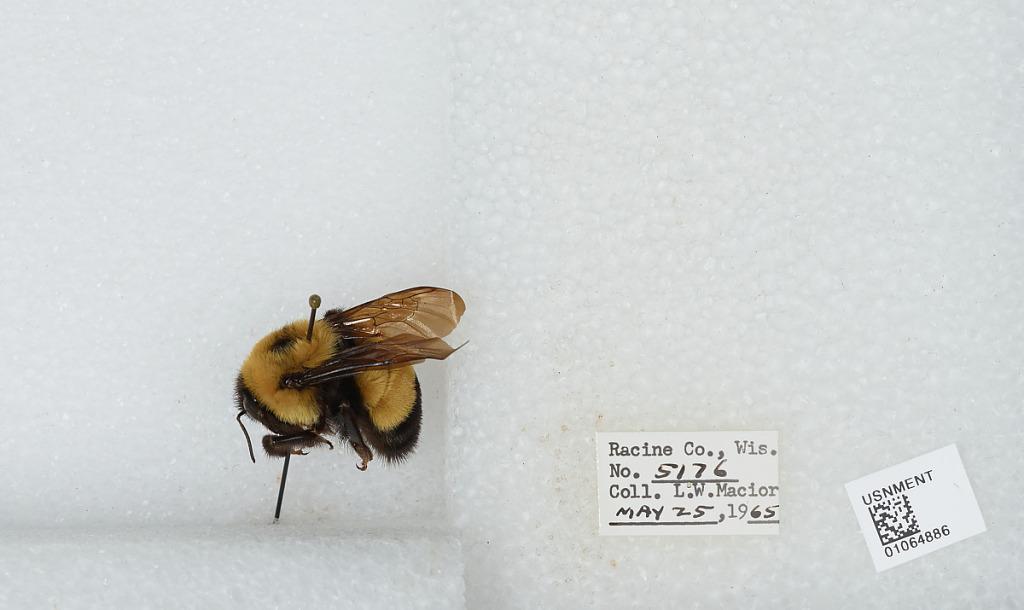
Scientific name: Bombus (Bombus) affinis Cresson
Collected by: L. Macior
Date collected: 1965-5-25
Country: United States
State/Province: Wisconsin
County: Racine
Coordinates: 42.78, -87.76